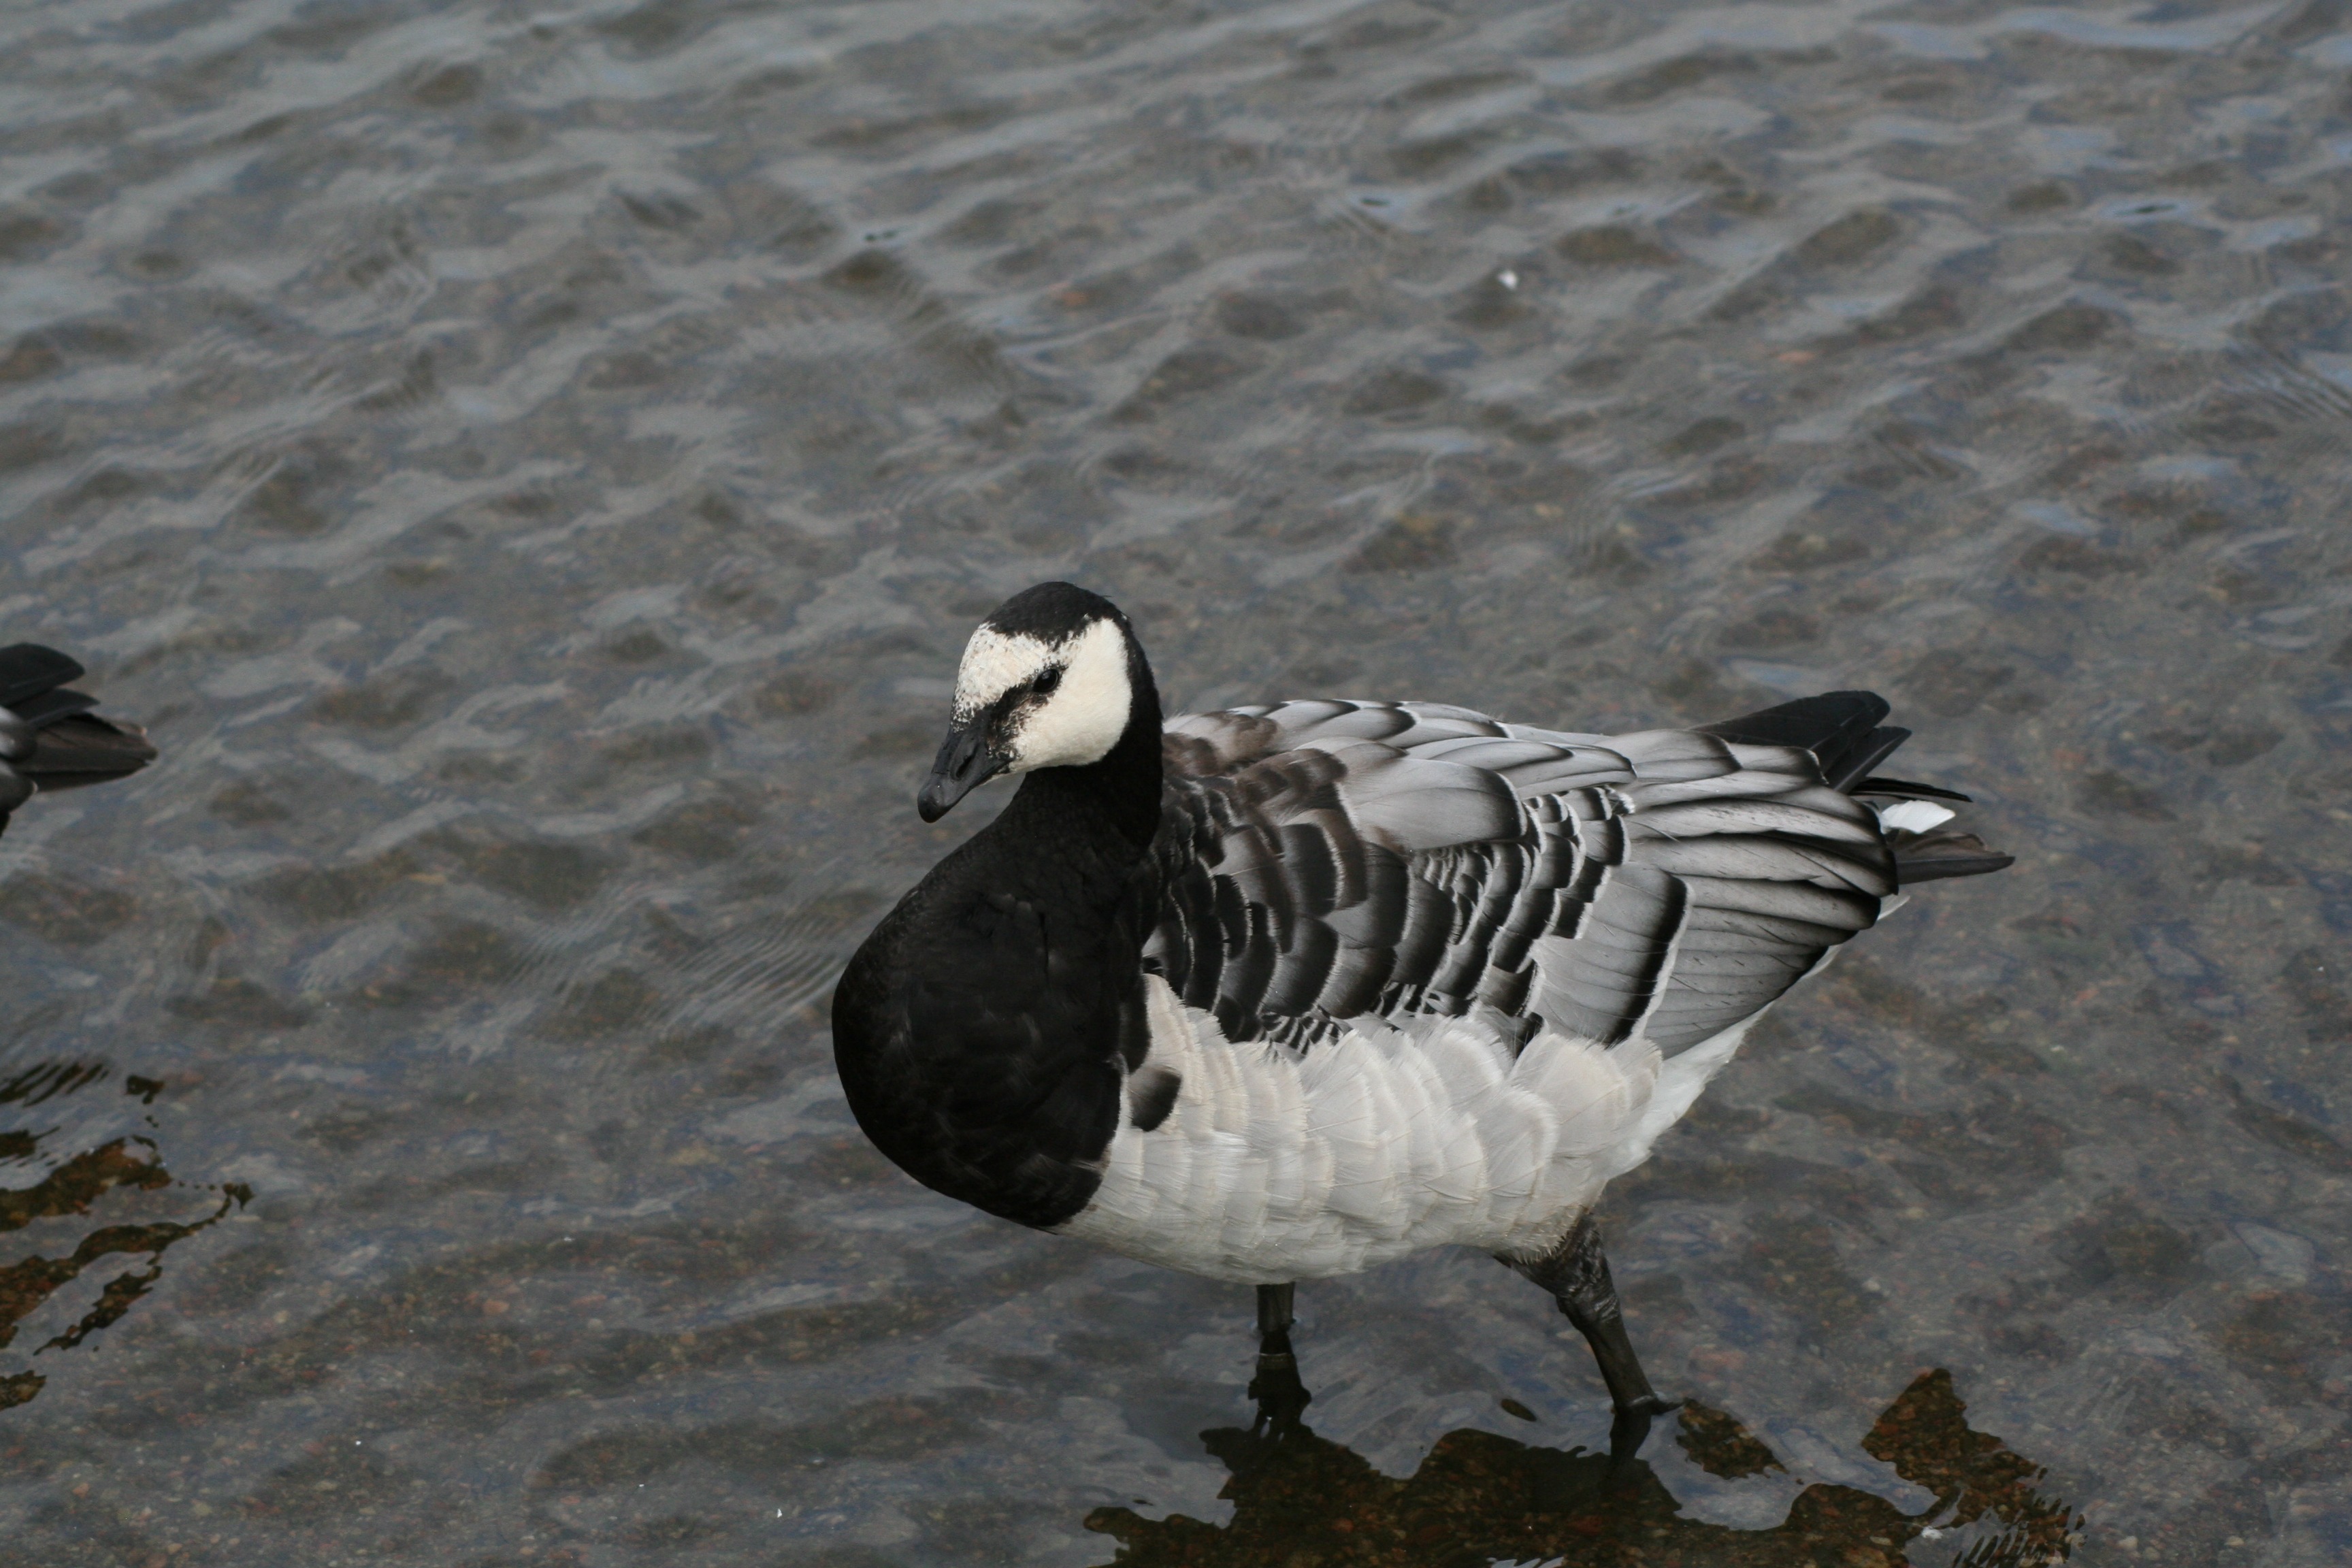
nature, outdoor, wilderness, bird, wing, animal, fly, wildlife, wild, beak, mammal, freedom, feather, avian, fauna, majestic, duck, wings, goose, vertebrate, creature, waterfowl, water bird, branta, leucopsis, ducks geese and swans, animal barnacle goose